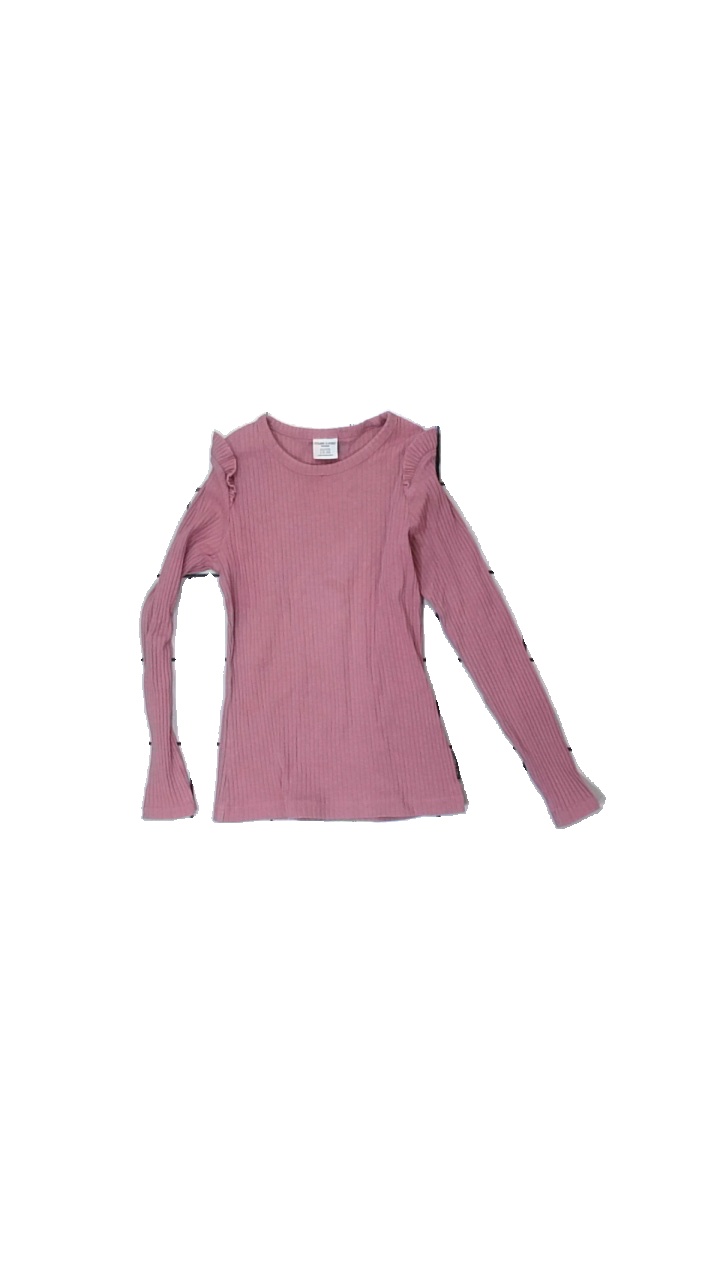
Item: Top (Children)
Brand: Polarn Och Pyret
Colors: Pink
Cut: Regular
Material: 100% cotton
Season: All
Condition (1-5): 5
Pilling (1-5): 5
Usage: Reuse
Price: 100-150